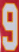
Number: 9